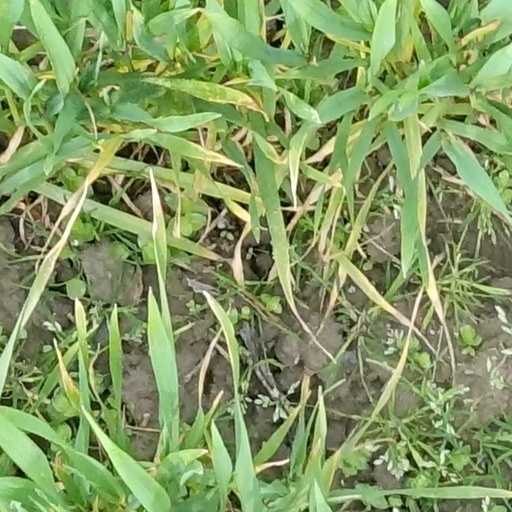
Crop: wheat